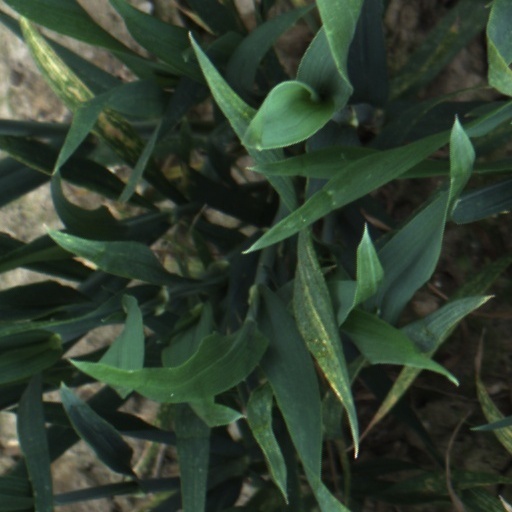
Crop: wheat